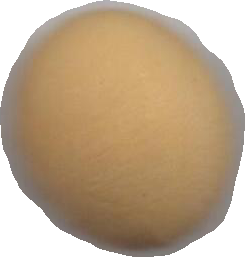
Variety: Dega